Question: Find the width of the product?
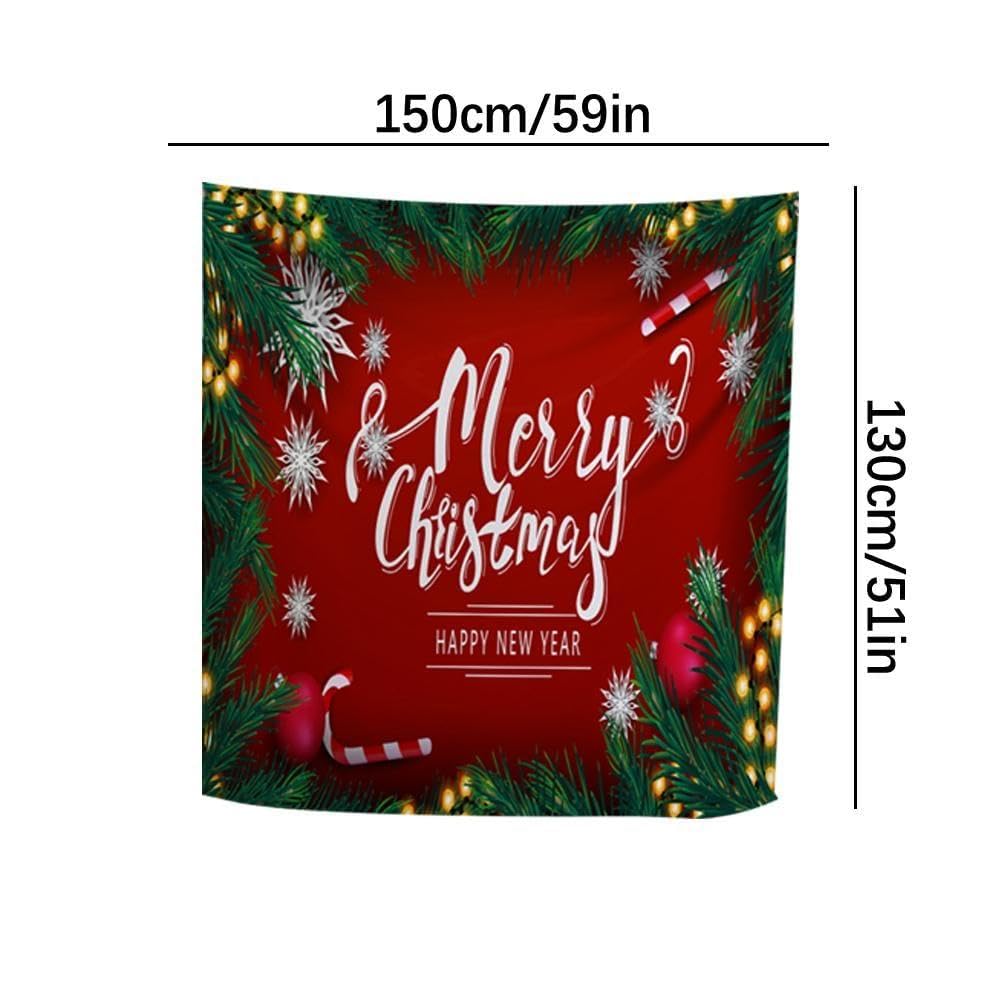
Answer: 130.0 centimetre